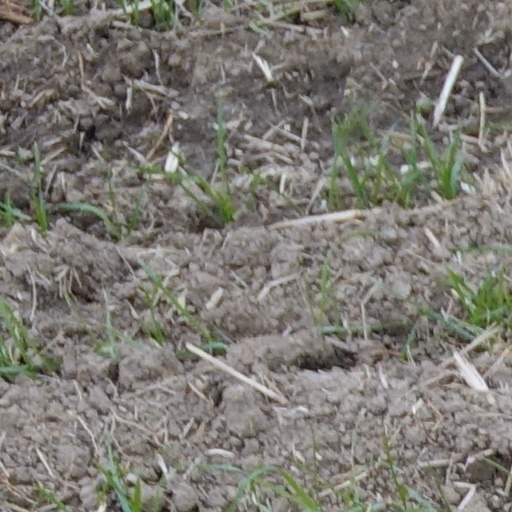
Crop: wheat